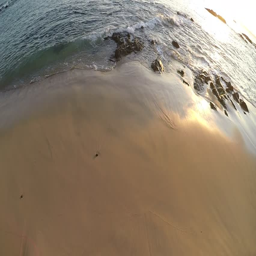
sea waves with white foam in the sand